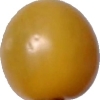
Label: tomato_cherry_yellow